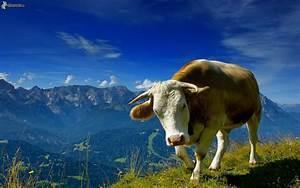
cow